Cycling in Paris

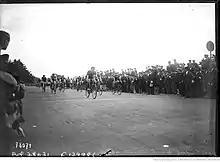
"Criterium des As" in 1922 at Lonchamp racetrack. The finishing line is still present today.

In Paris, there are two tracks where cyclists can practice racing. The first is an oval track of 3.6km located around the Longchamp Racecourse in the 16th district. It has been used by cyclists since the end of the 19th century, when the first cycling competitions began. Today, the track is the most used cycling segment in France on the sport application Strava and one of the most popular in the world.